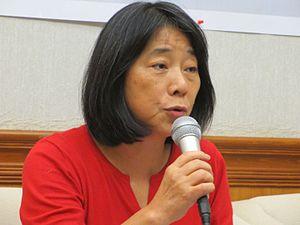
Huang Sue-ying, née le 12 avril 1951, est une activiste et femme politique taïwanaise, membre du Yuan législatif entre 2005 et 2012.